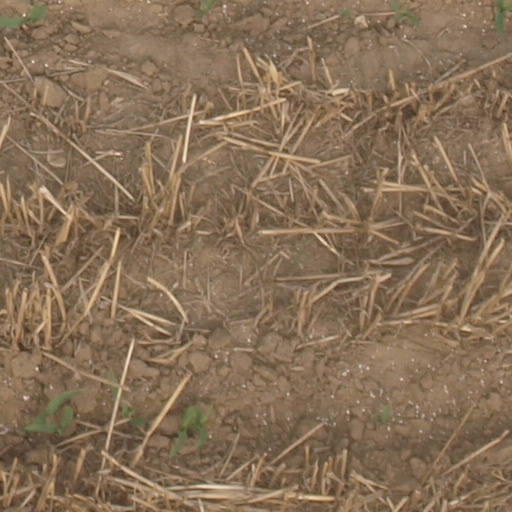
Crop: maize; corn